Mick Taylor

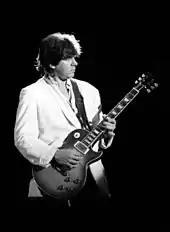
Taylor in Barcelona in 1984

After his resignation from the Rolling Stones, Taylor was invited by Jack Bruce to form a new band with keyboardist Carla Bley and drummer Bruce Gary. In 1975 the band began rehearsals in London with tour dates scheduled for later that year. The group toured Europe, with a sound leaning more toward jazz, including a performance at the Dutch Pinkpop Festival, but disbanded the following year. A performance, recorded on 1 June 1975 (which was finally released on CD in 2003 as "Live at the Manchester Free Trade Hall" by The Jack Bruce Band), and another performance from "The Old Grey Whistle Test", seem to be the only material available from this brief collaboration. Tony Sanchez claimed to have encountered Taylor some time after he left the Rolling Stones "living with a lady who pushed cocaine for a living", and that "he had been reduced to selling off his gold discs."